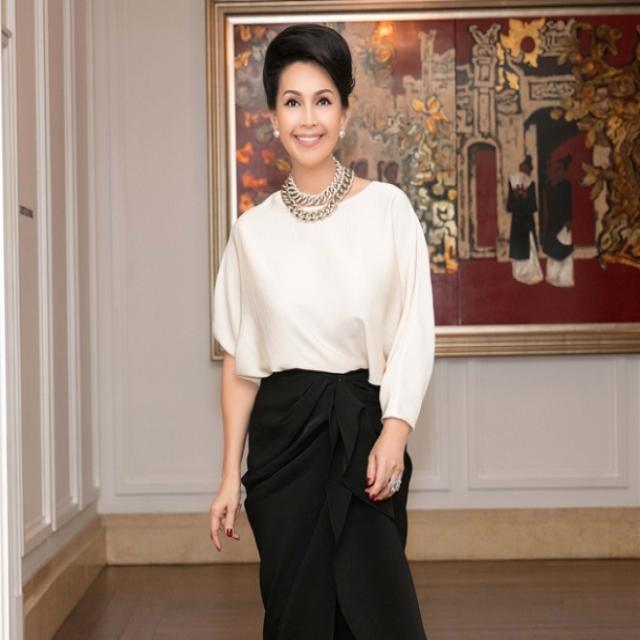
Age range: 45-64